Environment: real
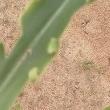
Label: fall_armyworm